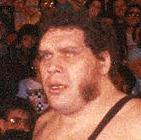
Age: 33